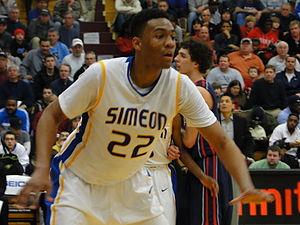
Jabari Ali Parker, né le 15 mars 1995, est un joueur américain de basket-ball. Il évolue aux postes d'ailier et d'ailier fort pour les Kings de Sacramento.